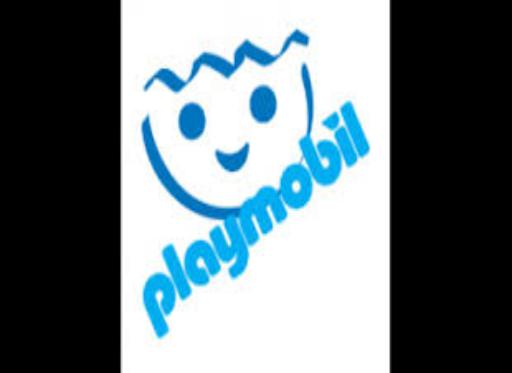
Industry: Leisure